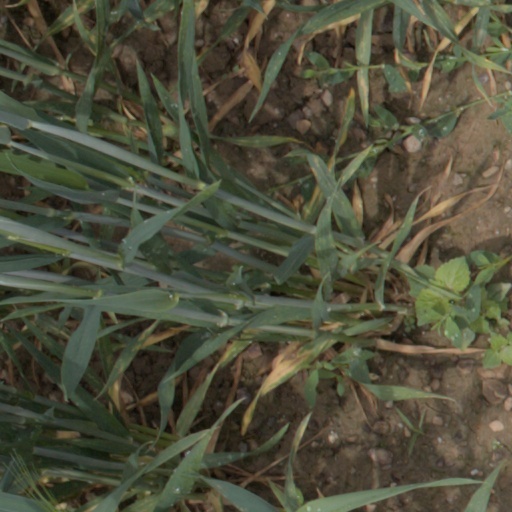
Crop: wheat